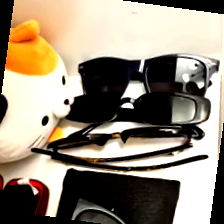
Label: no bracelet mod